Coins of the Indian rupee

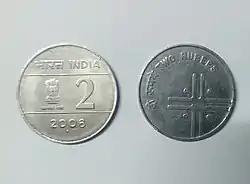
The 2006 two-rupee coin

Coins of the Indian rupee (₹) were first minted in 1950. New coins have been produced annually since then and they make up a valuable aspect of the Indian currency system. Today, circulating coins exist in denominations of 1, 2, 5, 10, and 20 rupees. All of these are produced by four mints located across India, in Kolkata, Mumbai, Hyderabad, Noida.